Opel Performance Center

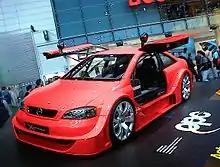
Opel Astra G OPC X-Treme Concept

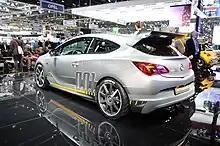
Opel Astra J OPC Extreme

Over the fifteen years of existence, OPC presented the following concept cars: